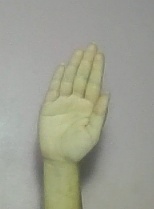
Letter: seen